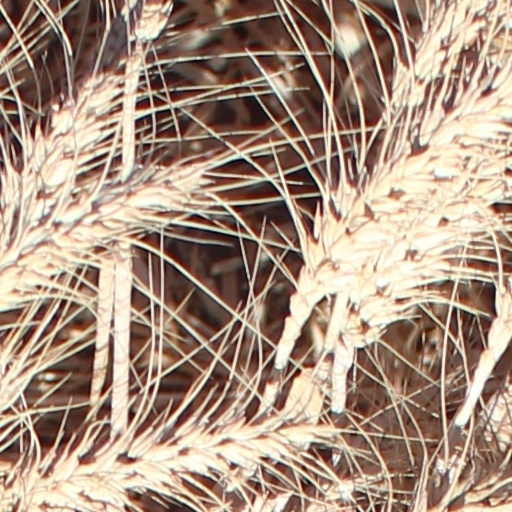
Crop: wheat